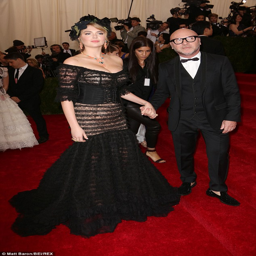
the designer and his dress